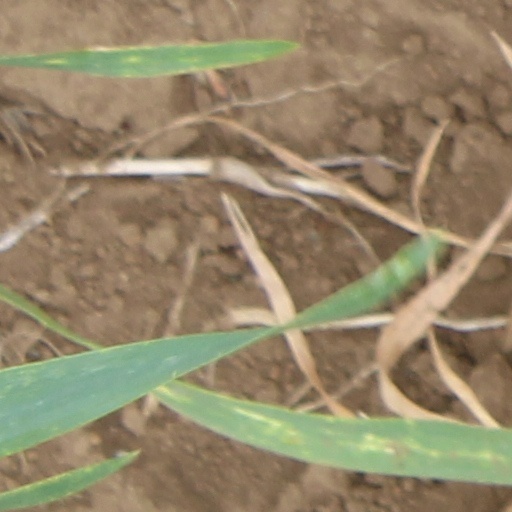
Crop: wheat